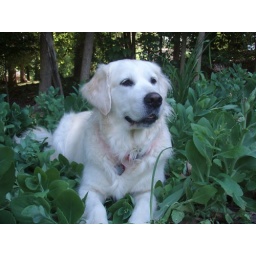
Fiona chilling in the bed of flowers